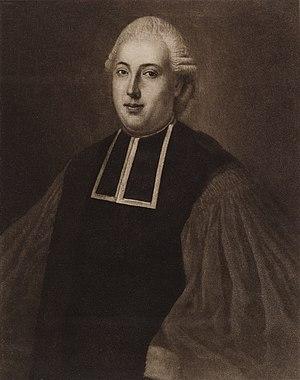
Alexandre Jean-Baptiste de Boyer, seigneur d'Éguilles, né à Aix-en-Provence le 29 mars 1708 et mort à Éguilles le 8 octobre 1783, est un parlementaire d'Aix-en-Provence, président à mortier au Parlement de Provence de 1747 à 1763.